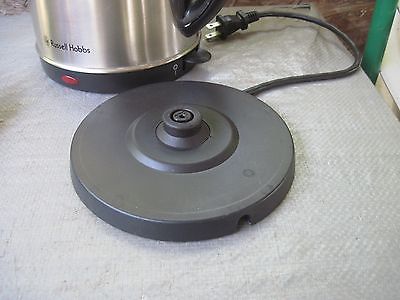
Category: kettle